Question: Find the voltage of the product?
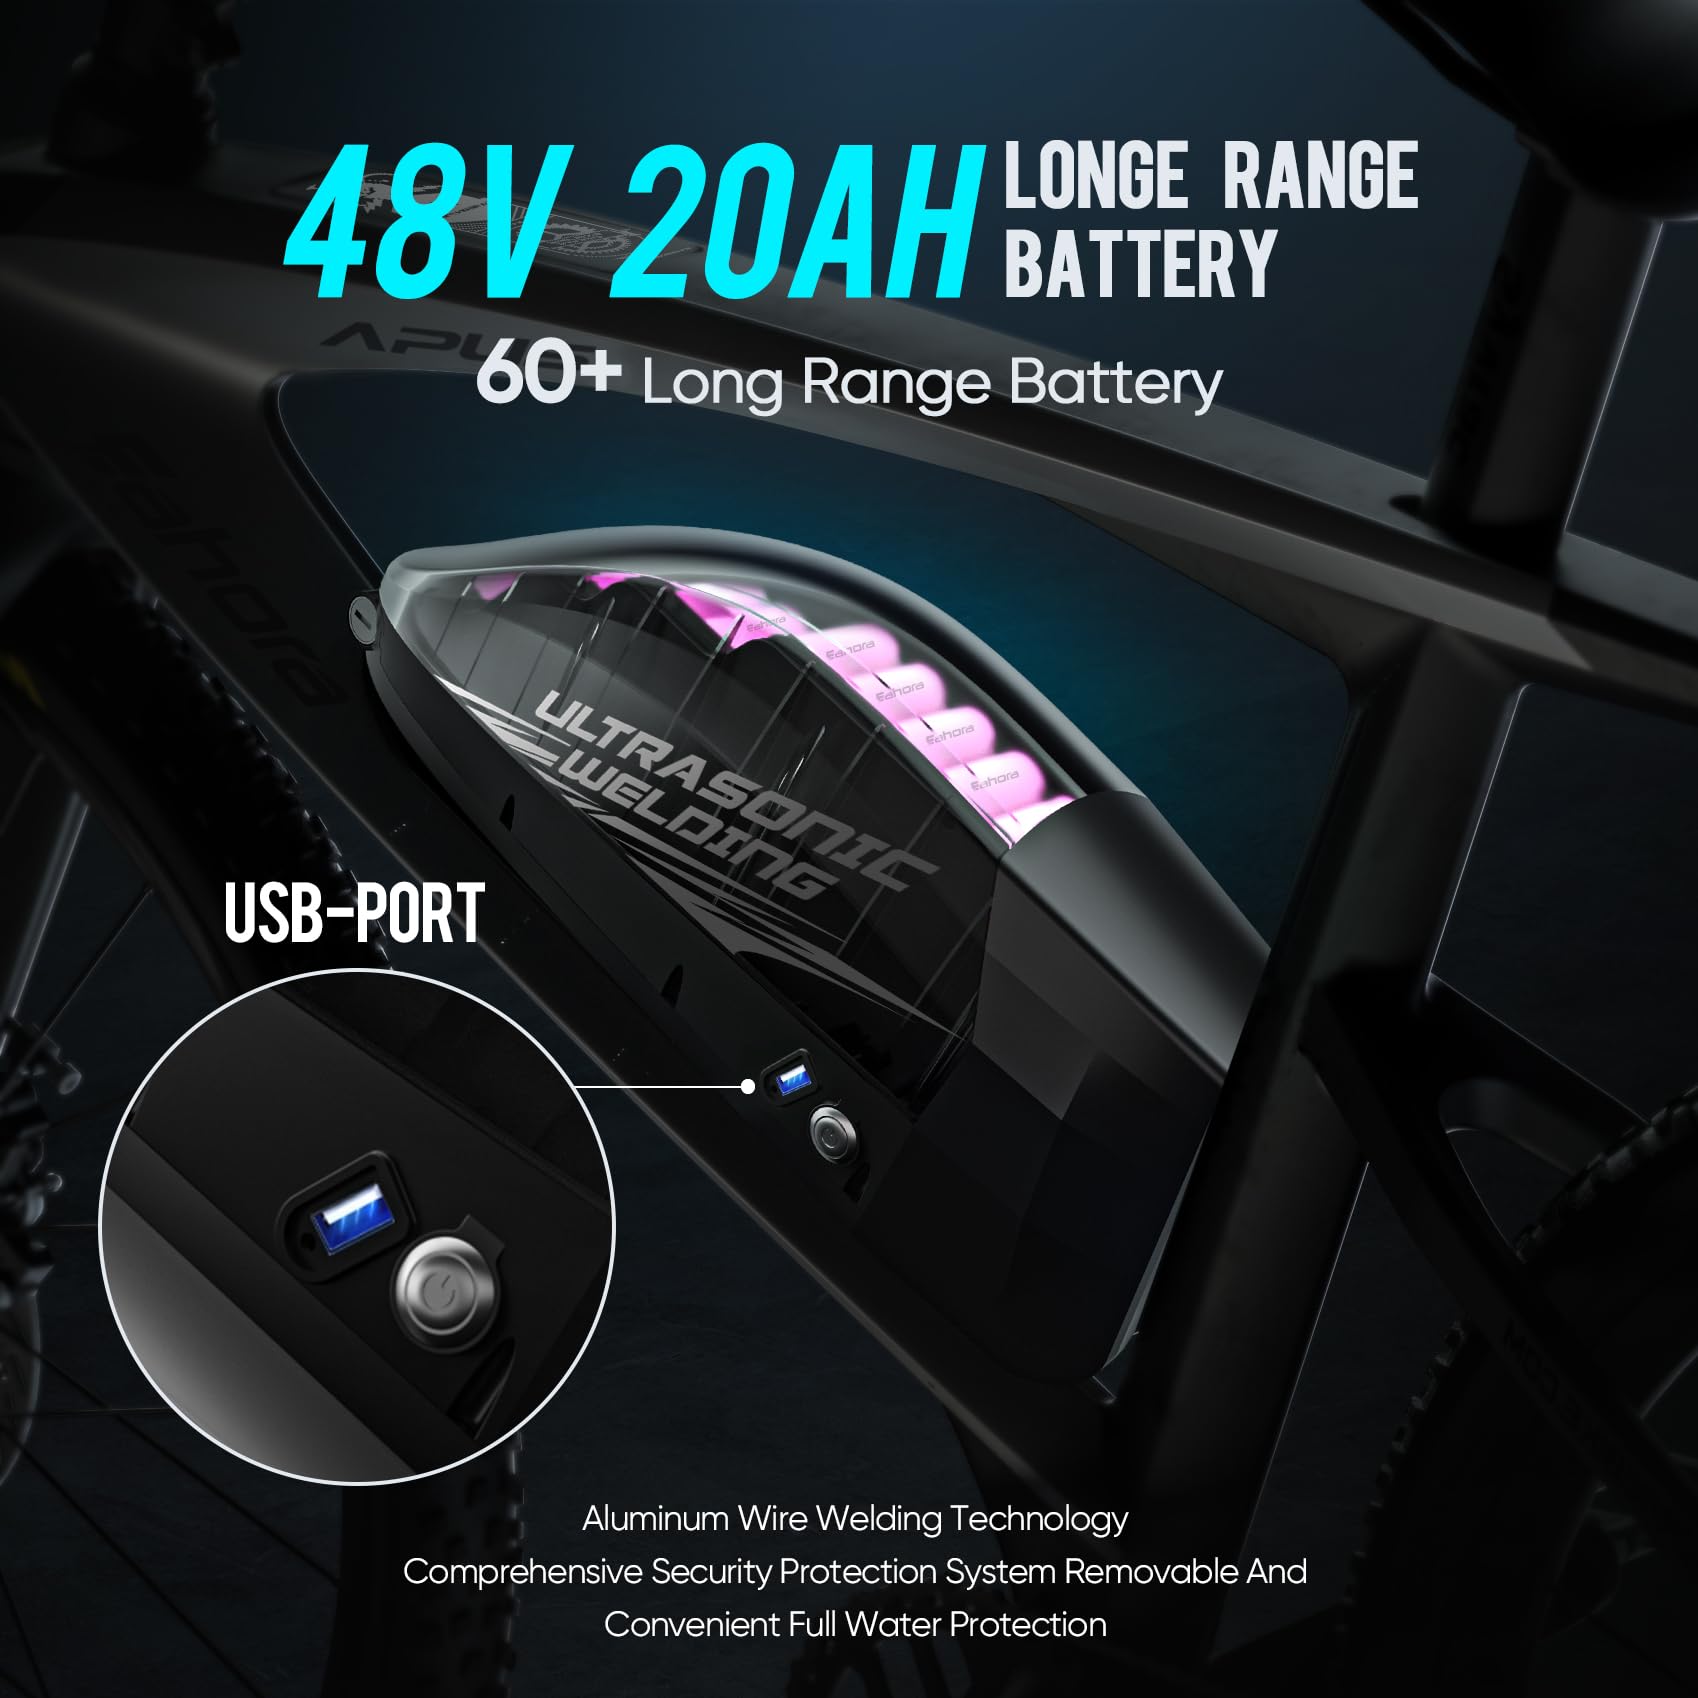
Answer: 48.0 volt